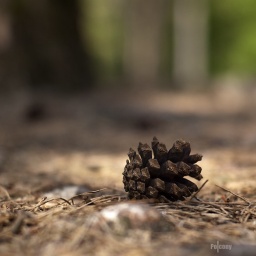
a hot day in the forest - such nice sweet smells come out of the trees